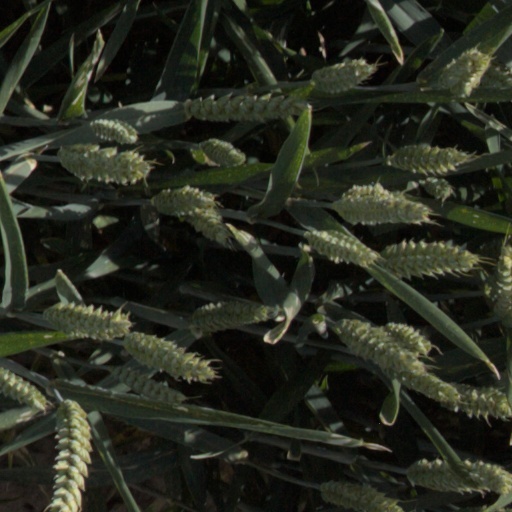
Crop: wheat